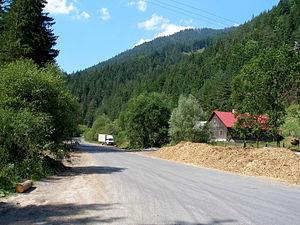
Malužiná est un village de Slovaquie situé dans la région de Žilina.